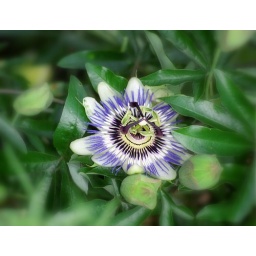
a passion fruit flower in the gardens to the former royal palace Het Loo in Apeldoorn, Netherlands, now a museum.